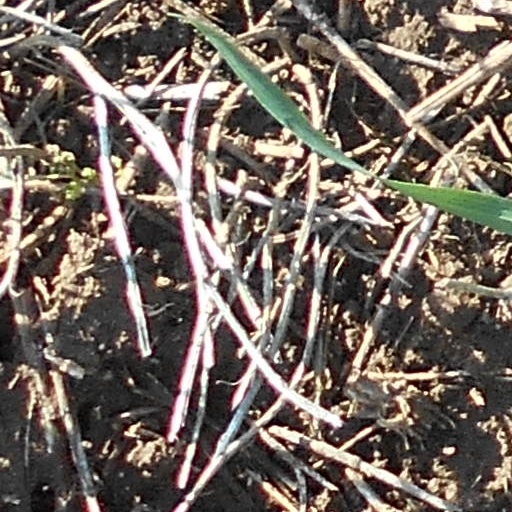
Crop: wheat